Ermington, New South Wales

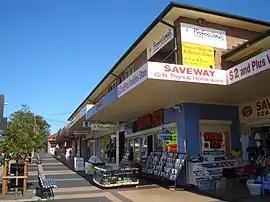
Ermington shops on Betty Cuthbert Avenue

Ermington is a Riverside Suburb in the Geographical & Demographical Centre of Greater Sydney, NSW, Australia. Ermington is located Only 15 kilometres from the Sydney Central Business District, in the Local Government Area of the City of Parramatta. Ermington lies on the Northern Bank of the Parramatta River.